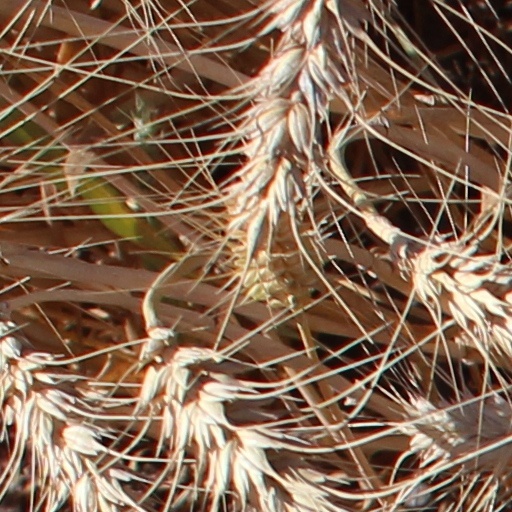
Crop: wheat